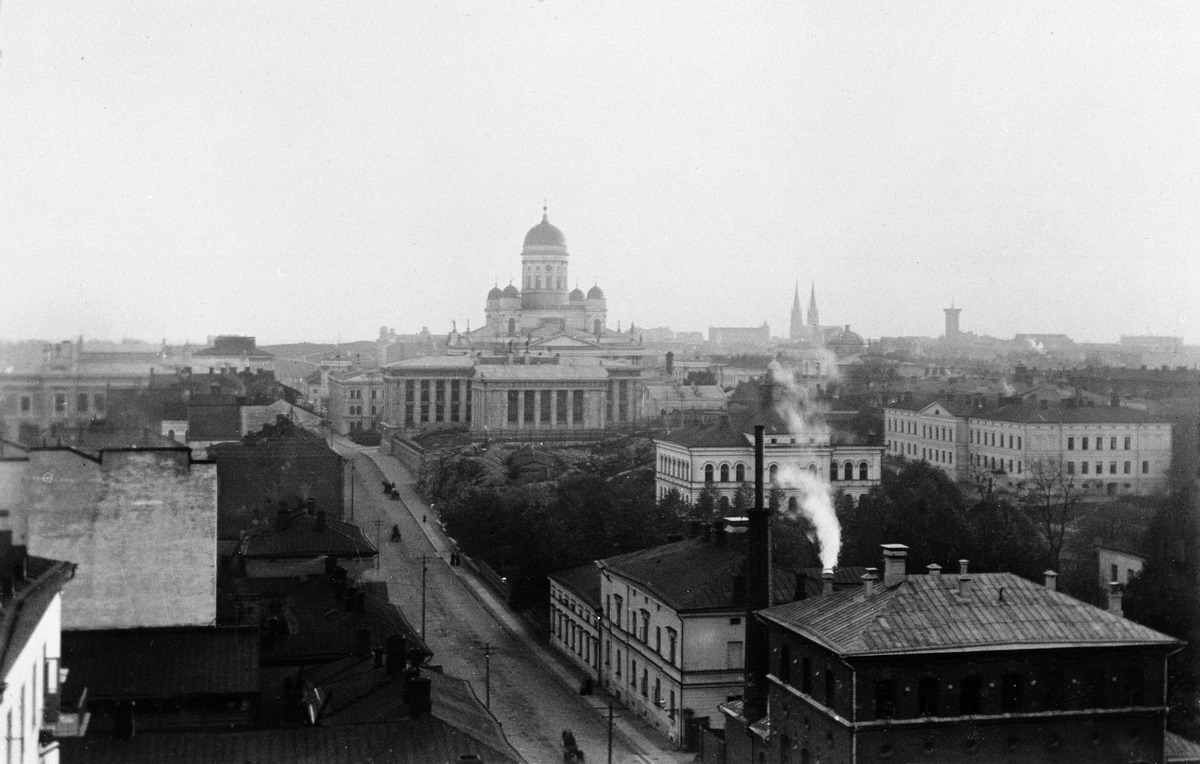
Nikolainkatua (= Snellmaninkatua) eteläänpäin kuvattuna, vasemmalla taustalla Valtionarkisto takanaan Tuomiokirkko, oikealla Yliopiston Klinikat
sisällön kuvaus: Nikolainkatua (= Snellmaninkatua) eteläänpäin kuvattuna, vasemmalla taustalla Valtionarkisto takanaan Tuomiokirkko, oikealla Yliopiston Klinikat. mustavalkoinen
Kuvaaja: Mitterhusen, Karl, valokuvaaja
Ajankohta: kuvausaika 1896
Paikka: Suomi, Uusimaa, Helsinki, Kruununhaka Helsinki, Snellmaninkatu
Aiheet: kadut, liikenne, kivirakennukset, puurakennukset, arkistot, kirkot, tuomiokirkot, kalliot